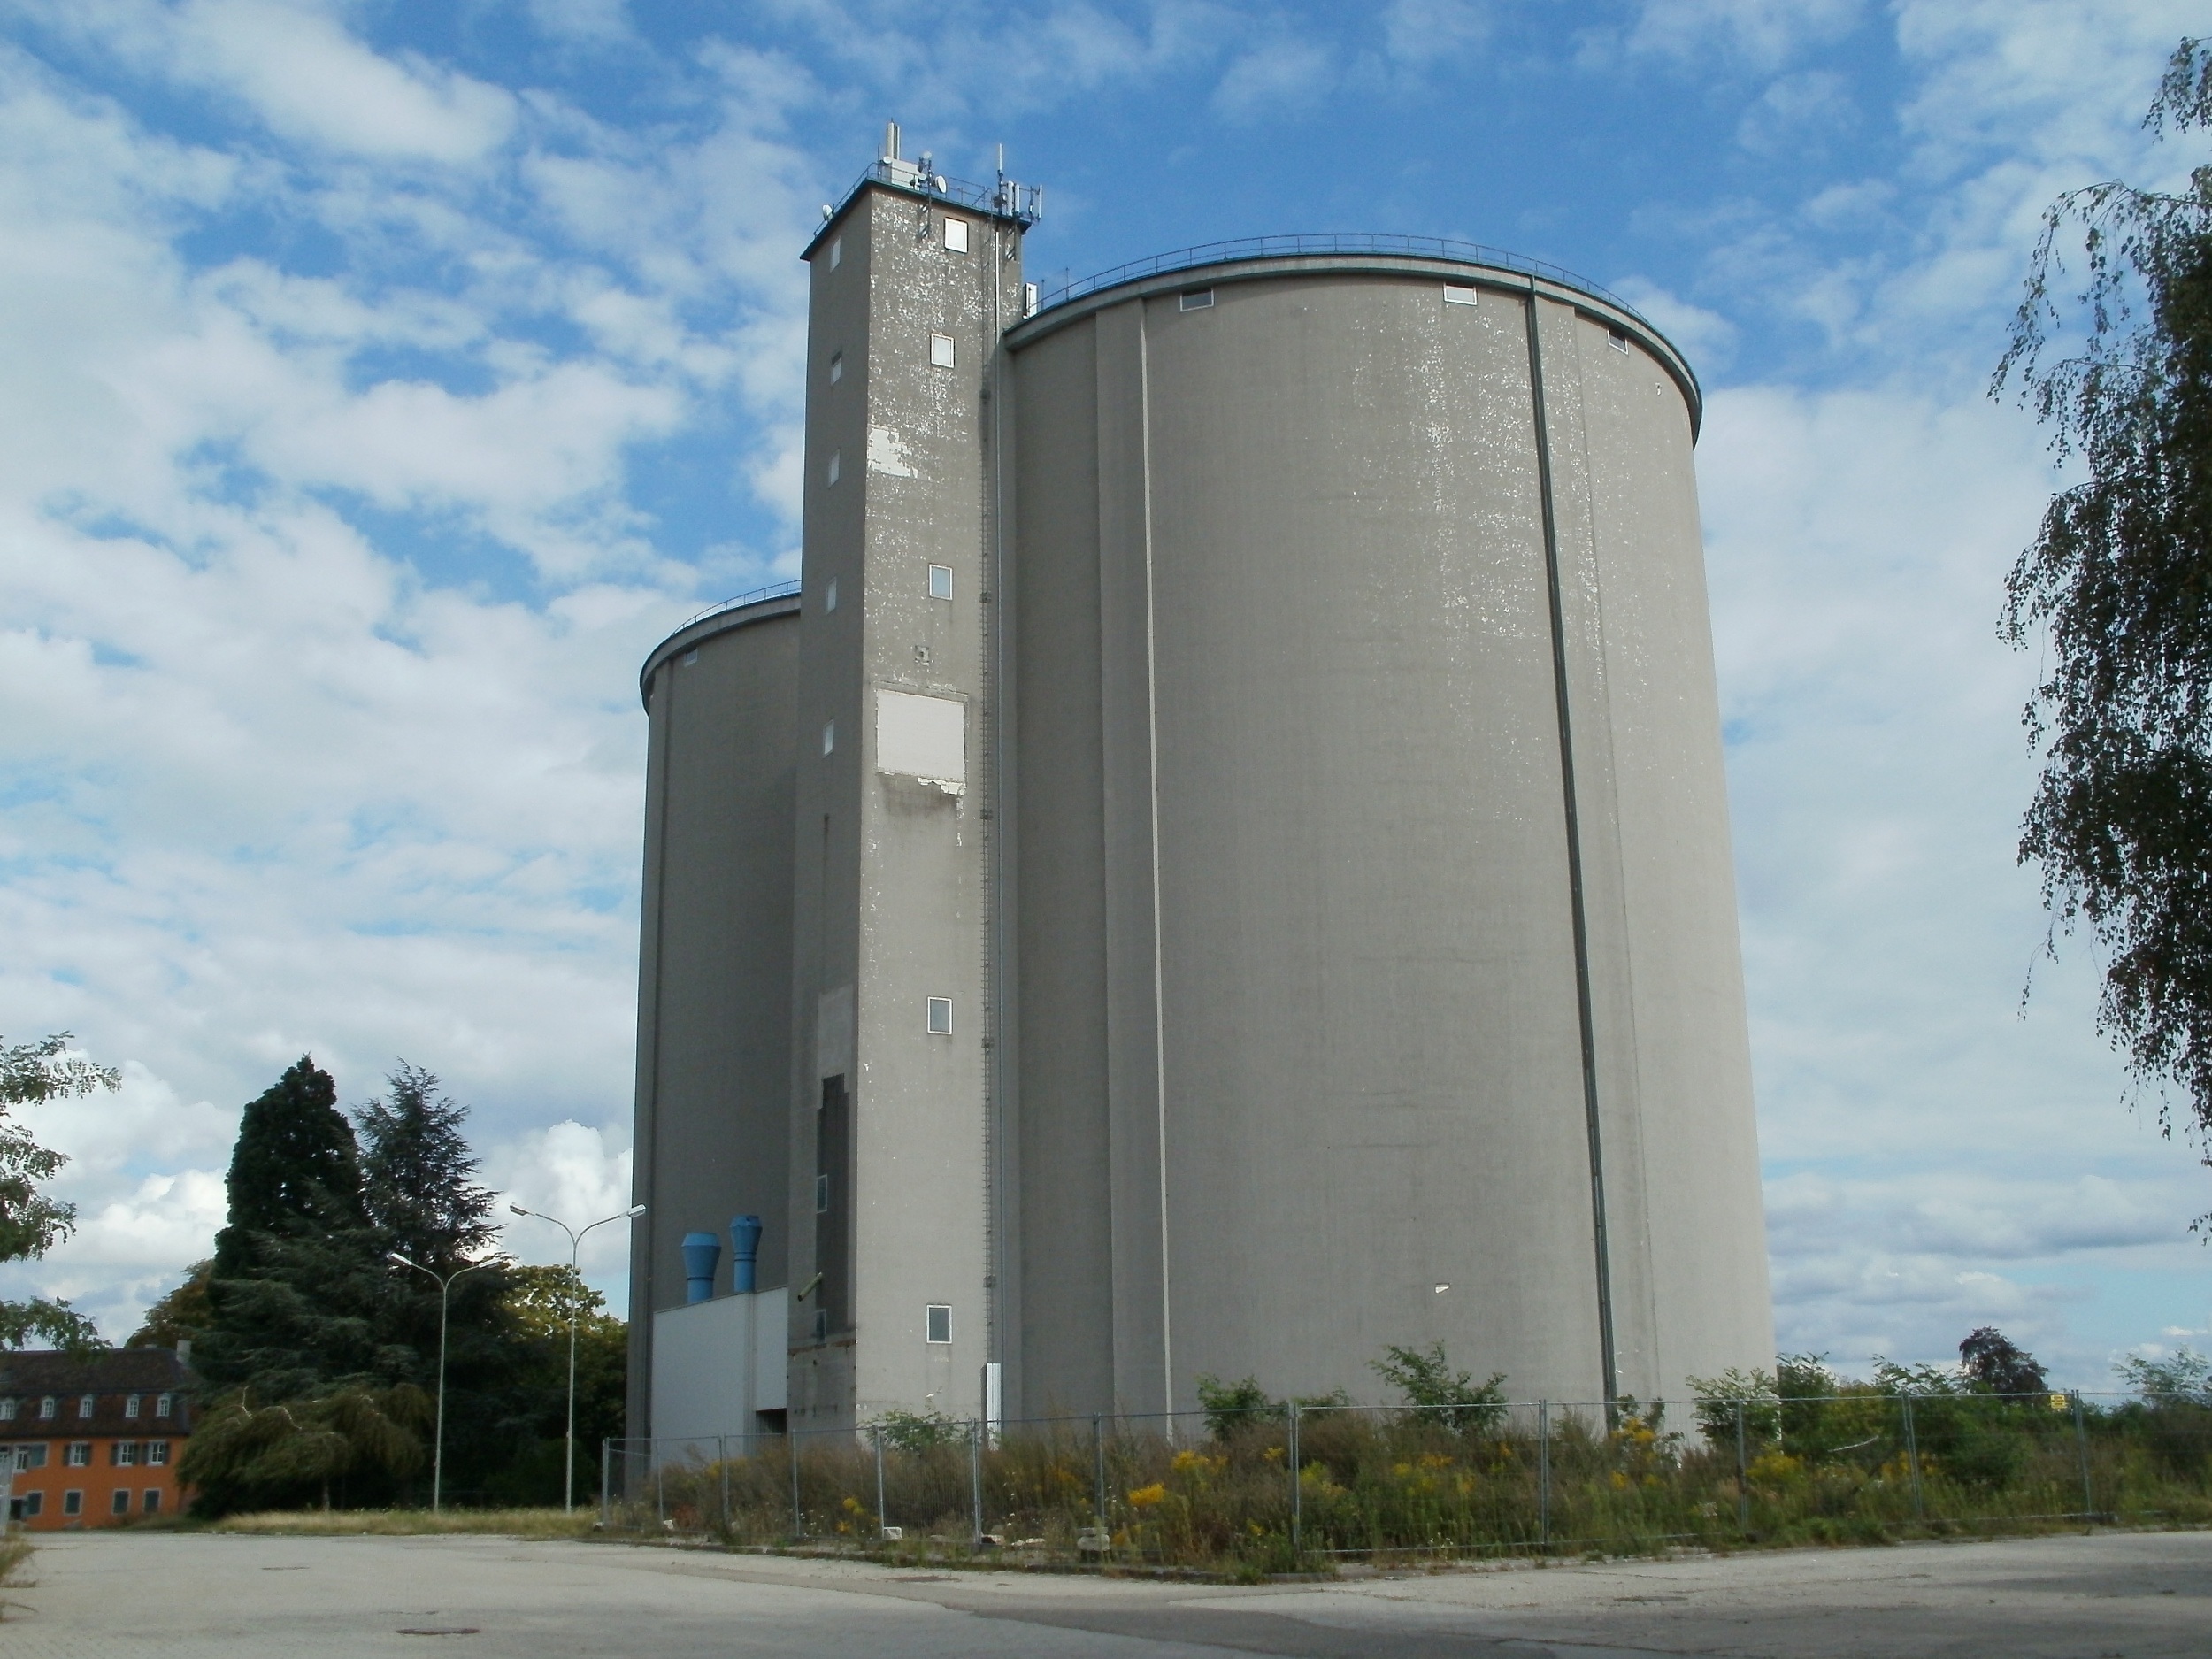
plant, building, food, tower, factory, industry, storage, water tower, manufacturing, sugar, silo, production, refinery, waghaeusel, storage tank